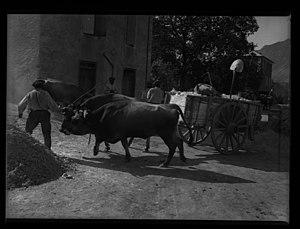
L'Aure-et-Saint-Girons est une race bovine française à très faible effectif faisant l'objet d'un programme de sauvegarde. La dénomination locale « Casta » fait référence à la couleur châtain de la robe, proche de celle de la châtaigne.